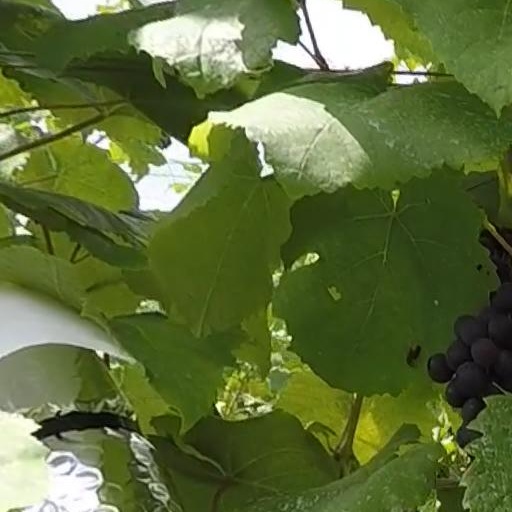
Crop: grape